Guinakit

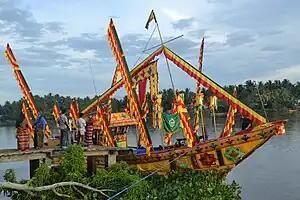
A "guinakit"

The guinakit, alternatively spelled as ginakit, refers to a Maguindanaon boat which was used by royalty. It was historically used to navigate the coastal and inland waters of Mindanao.